Dolly Rudeman

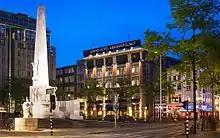
The Hotel Krasnapolsky in Amsterdam (in 2016), the site of Rudeman's second exhibition in 1927

Dolly Rudeman (born Gustave Adolphine Wilhelmina Rüdemann, 3 February 1902 – 26 January 1980) was a Dutch graphic designer who produced posters for some of the most famous directors and film stars of her day, including Sergei Eisenstein, Charlie Chaplin, and Greta Garbo.